Gmina Rychliki

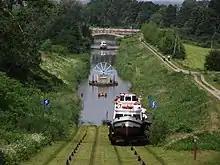
Boat lift of the Elbląg Canal in Buczyniec

Gmina Rychliki contains the villages and settlements of Barzyna, Buczyniec, Budki, Dymnik, Dziśnity, Gołutowo, Grądowy Młyn, Jankowo, Jelonki, Kiersity, Krupin, Kwietniewo, Lepno, Liszki, Marwica, Marwica Wielka, Mokajmy, Powodowo, Protowo, Rejsyty, Rychliki, Śliwice, Sójki, Świdy, Święty Gaj, Topolno Wielkie, Wopity and Wysoka.